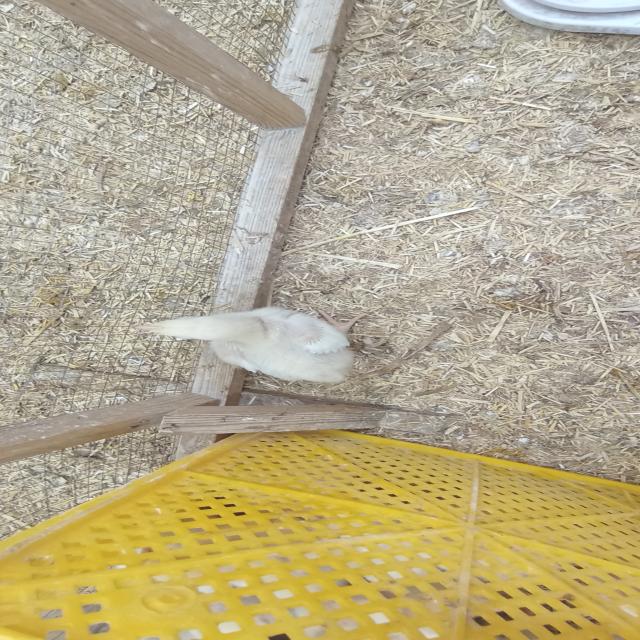
Weight: 334 g